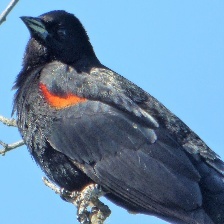
Species: TRICOLORED BLACKBIRD
Scientific name: AGELAIUS TRICOLOR